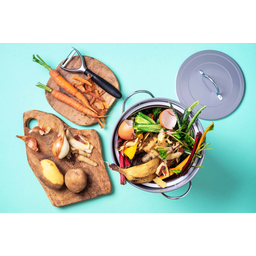
Label: trash